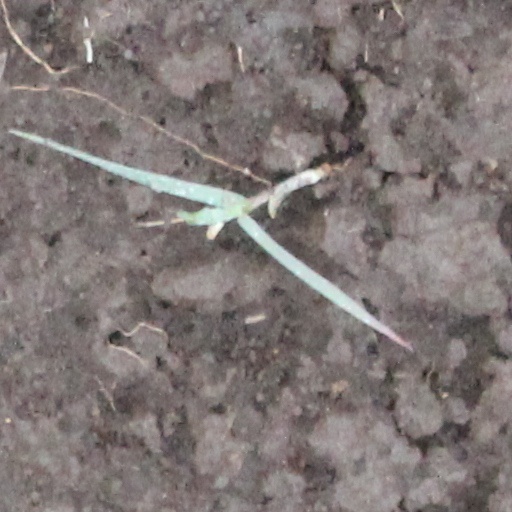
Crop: wheat